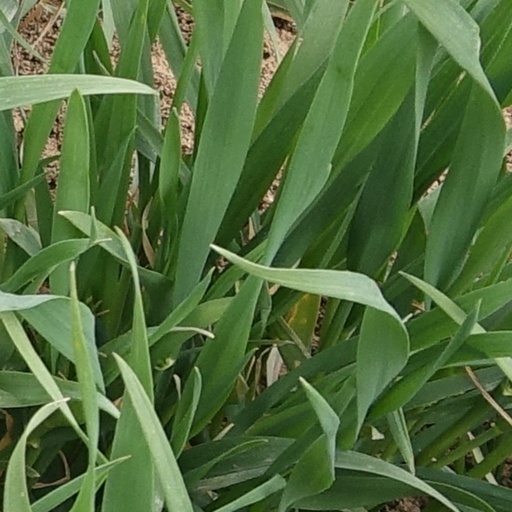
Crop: wheat